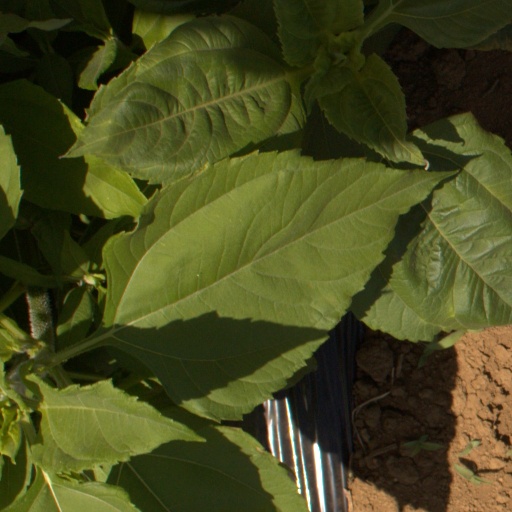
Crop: Jerusalem artichoke